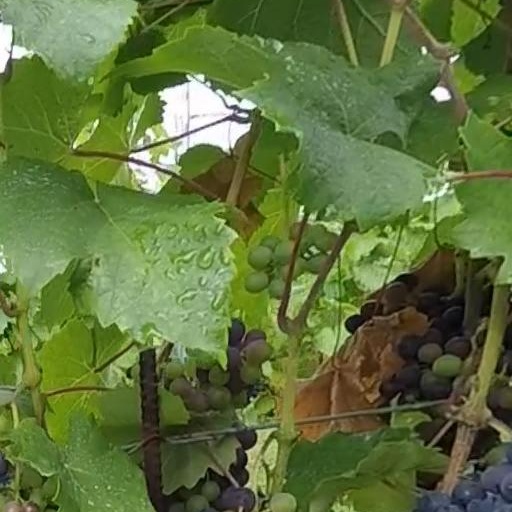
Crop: grape